Pierre Kleykamp

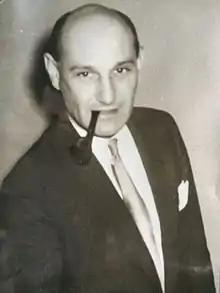

Pierre Armand Kleykamp (January 30, 1921 - June 10, 1984) was a Modern furniture, interior, graphic, textile, product designer and teacher. Born in Belgium of Dutch nationality, he became a U.S. citizen in 1954. His clients included KLM (Royal Dutch Airlines), Holland America Line, Aetna Life Insurance, the United Nations. He supplied furniture to the Goed Wonen Groep and crafted several pieces for the interior of Schiphol Airport's International Departure Hall.